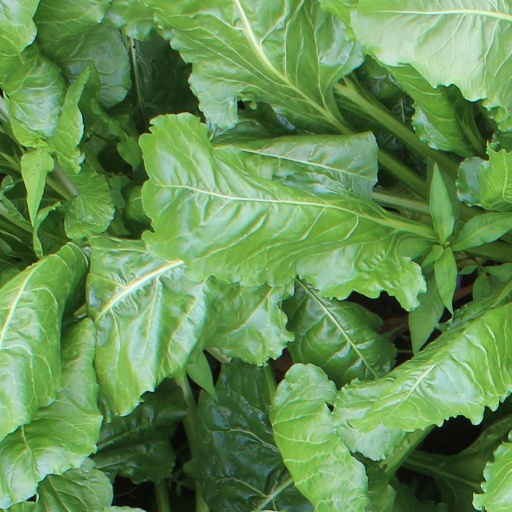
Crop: sugar beet